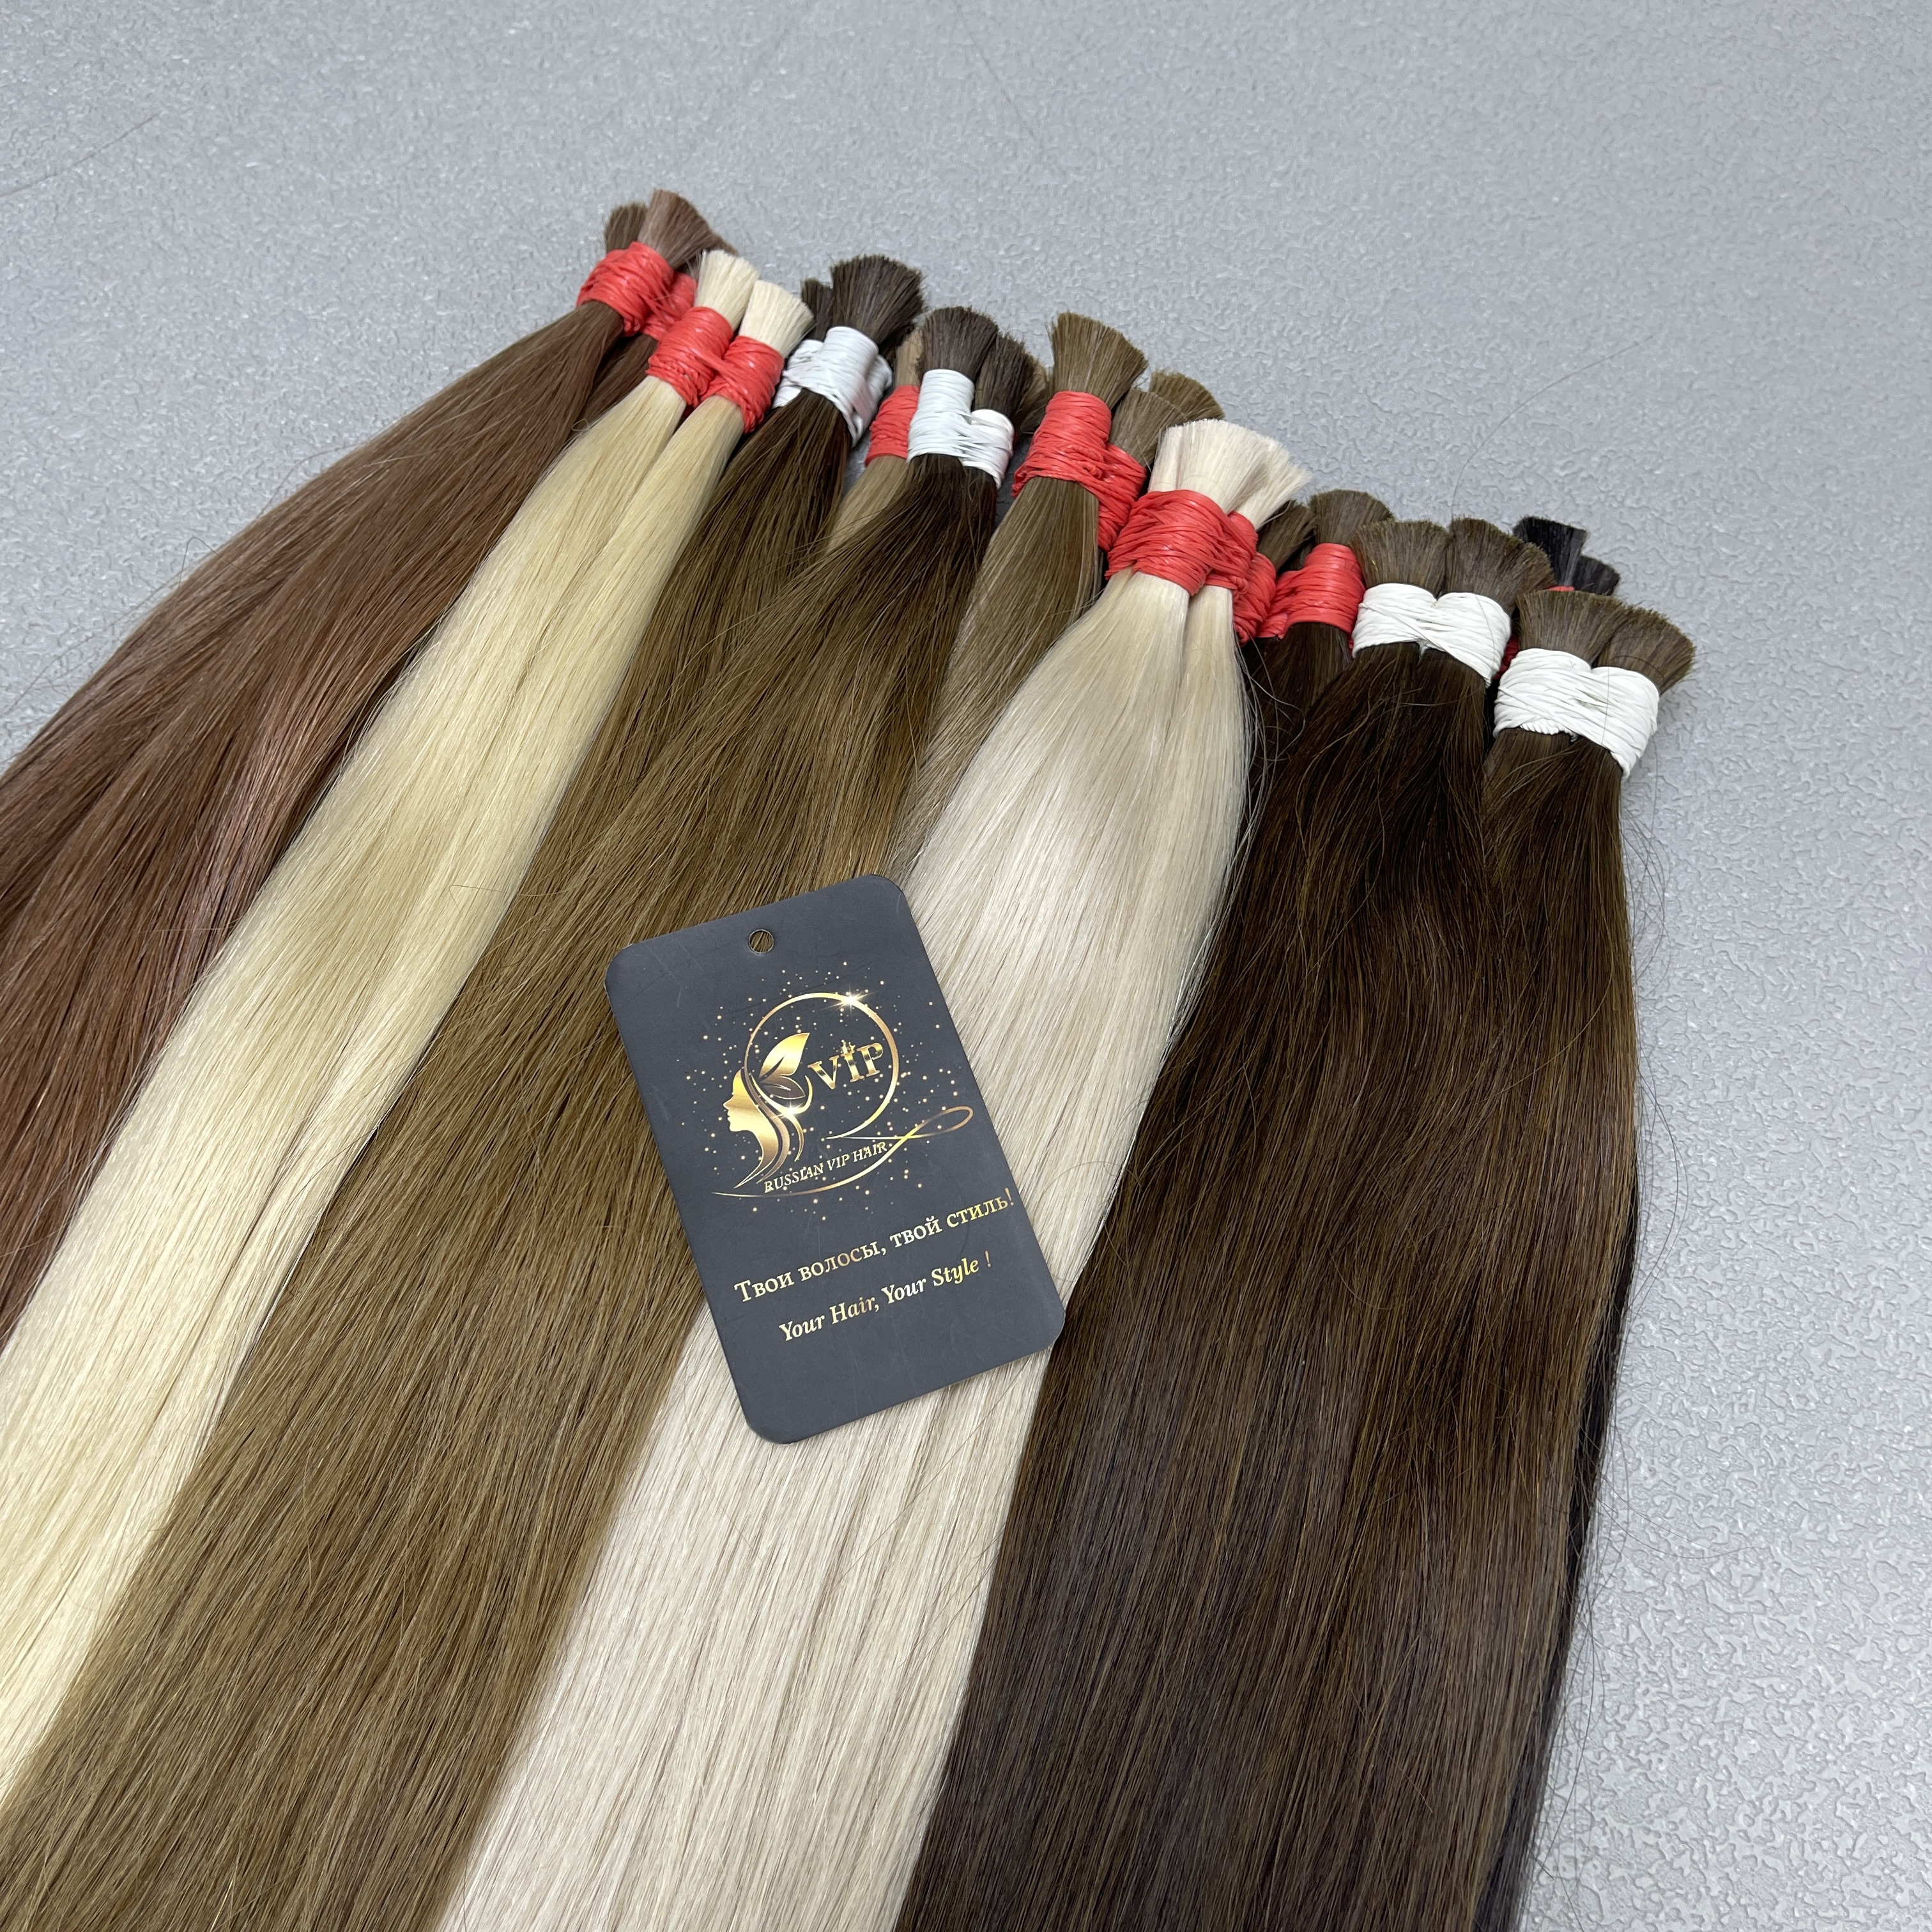
hair, Artificial hair integrations